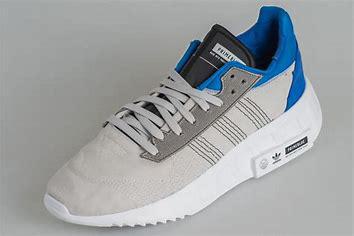
Brand: Adidas
Model: Geodiver Primeblue